Leroy H. Watson

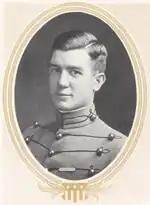
At West Point in 1915

Leroy H. Watson was born in St. Louis, Missouri on November 3, 1893, the son of furrier George Washington Watson and Sarah Ann (Callahan) Watson. He attended the public schools of St. Louis and was a 1910 graduate of McKinley High School.